Histon Road

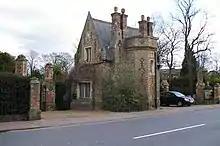
Lodge and entrance at Histon Road Cemetery, on Histon Road.

Histon Road is an arterial road linking central Cambridge, England with the A14 road north of the city. The road is designated the B1049. At the southern end, the road links with Huntingdon Road (A1307), Victoria Road (A1134), Mount Pleasant, and Castle Street. At the northern end of the road it continues just south of the A14 as Cambridge road into the village of Impington.